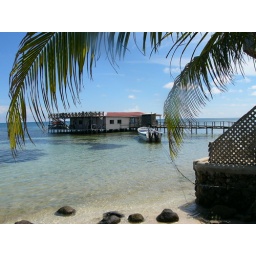
Nicaragua Corn Island Anastasia's restaurant-bar over water with boat & palm 10-08